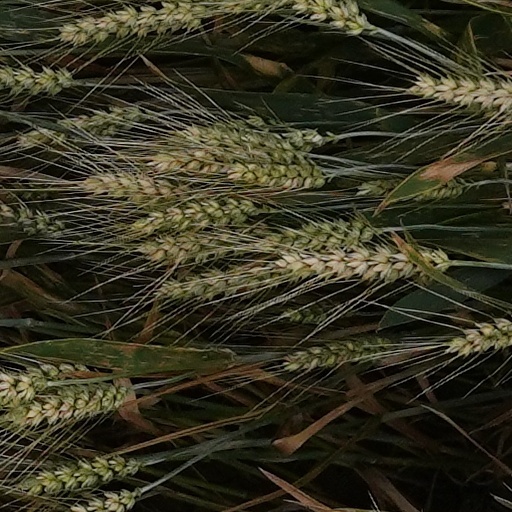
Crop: wheat